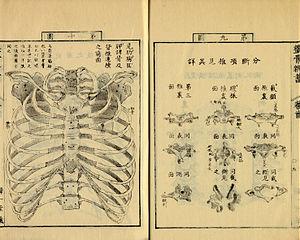
Emiko Ohnuki-Tierney est une anthropologue américaine, spécialiste du Japon, professeur à l'université du Wisconsin.